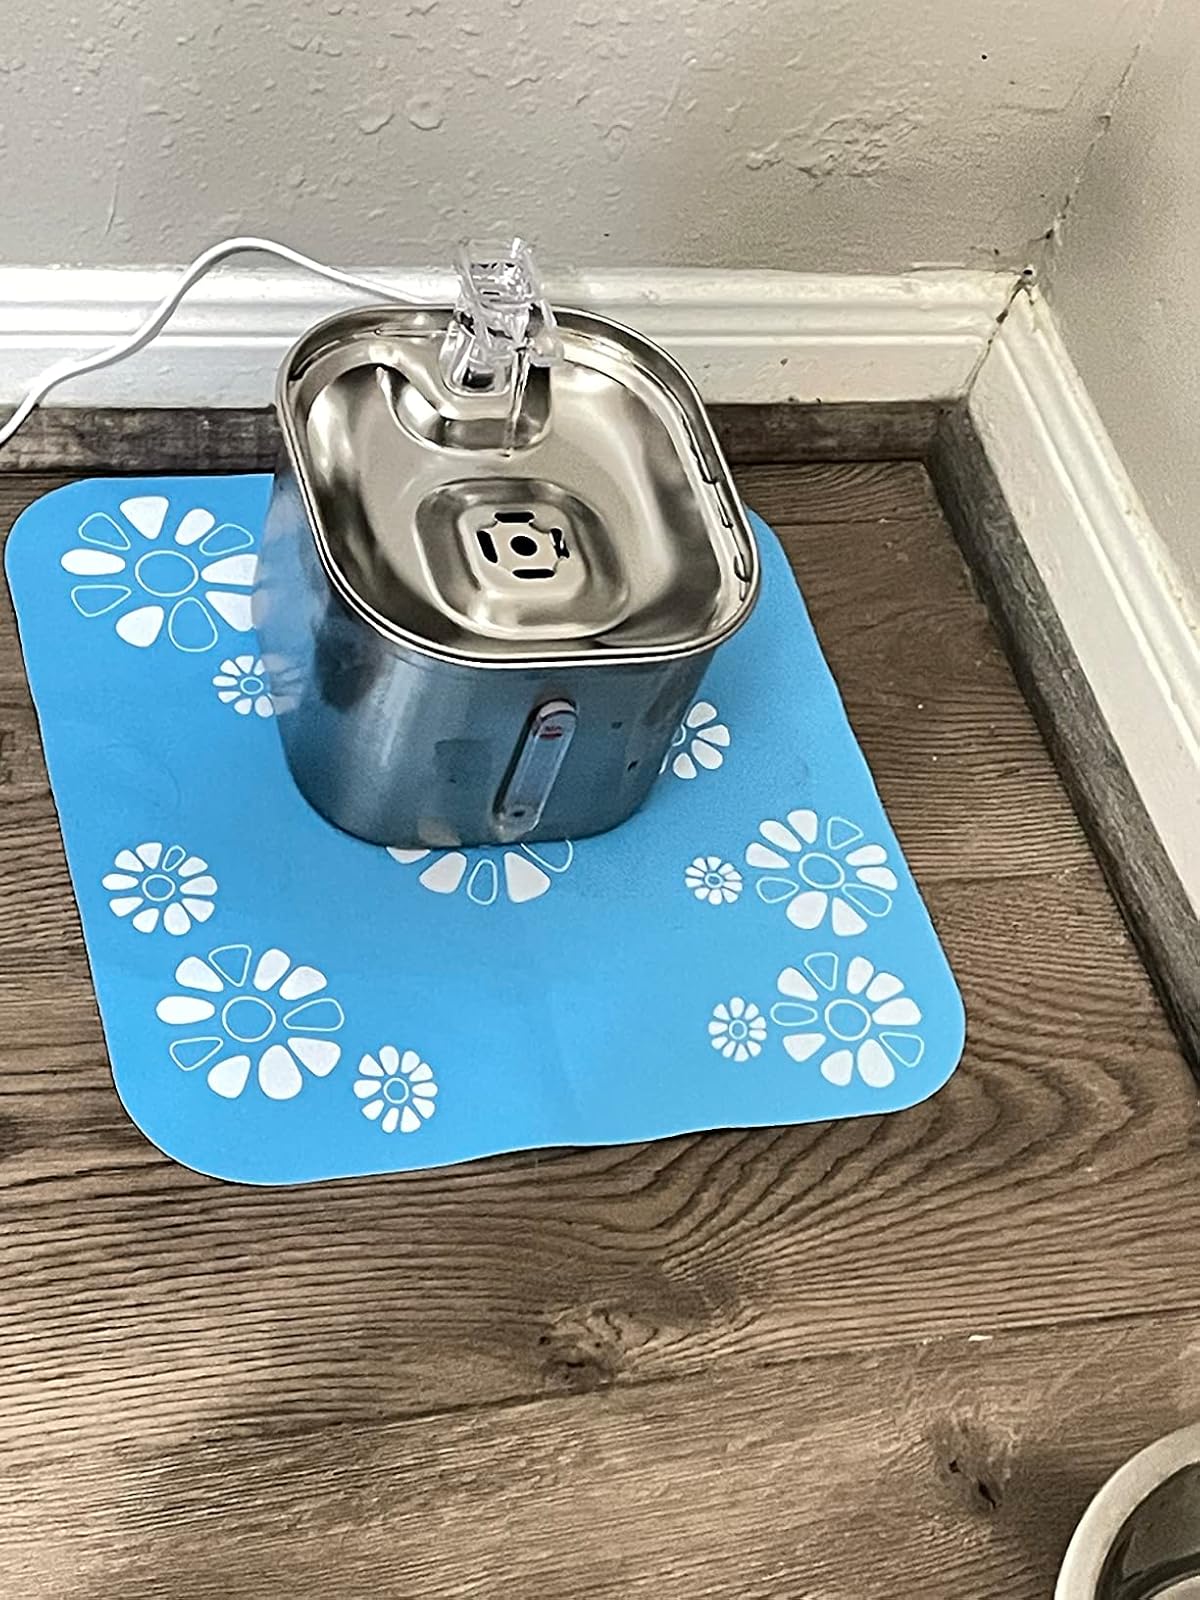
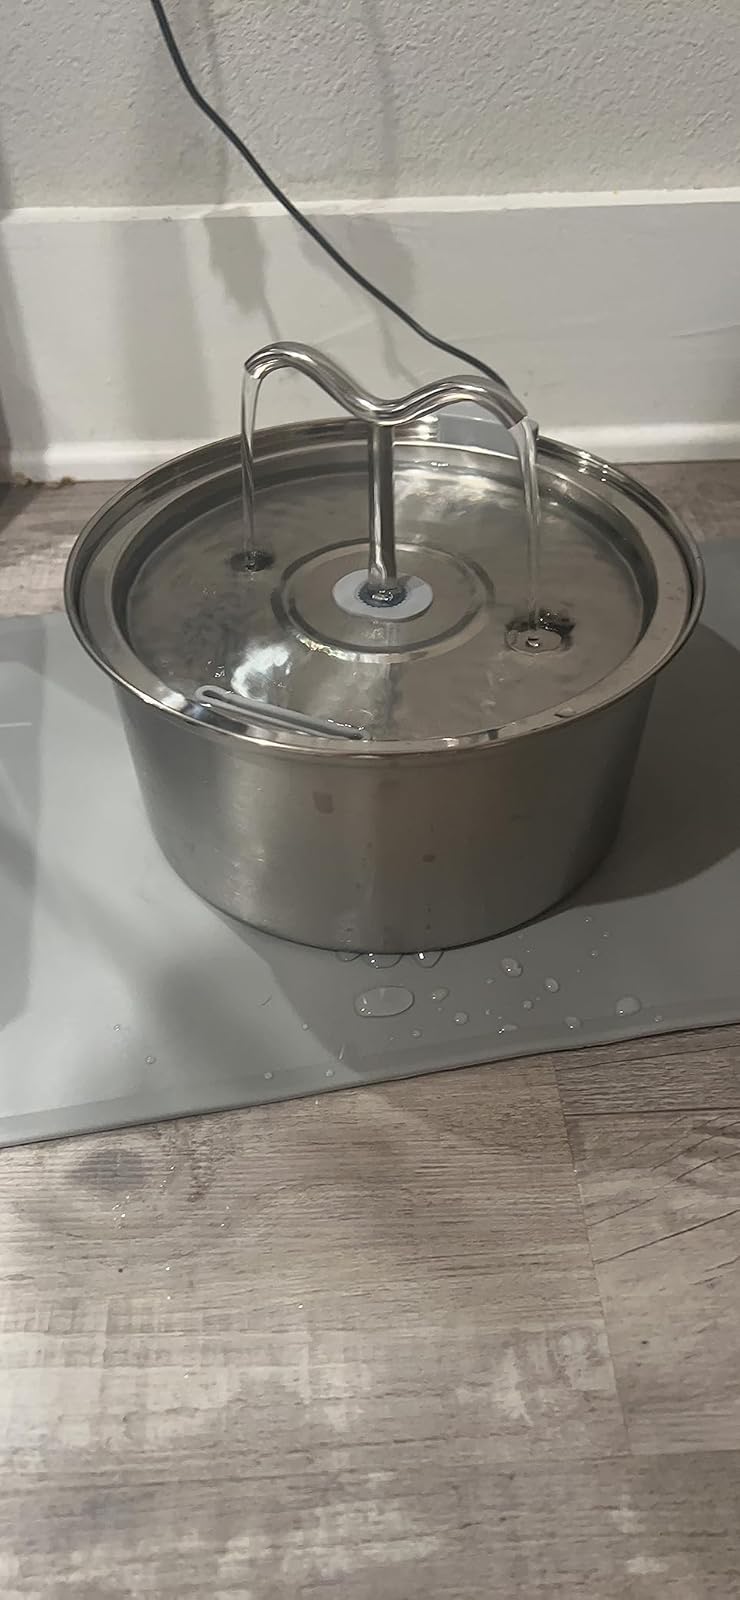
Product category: items_bowl
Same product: no